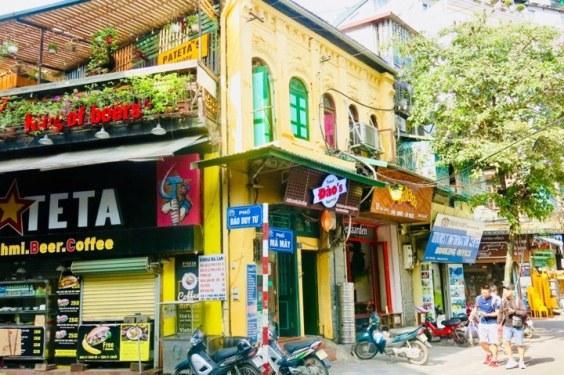
đây là hình ảnh chụp vào buổi trưa ở khu vực giao của hai con phố